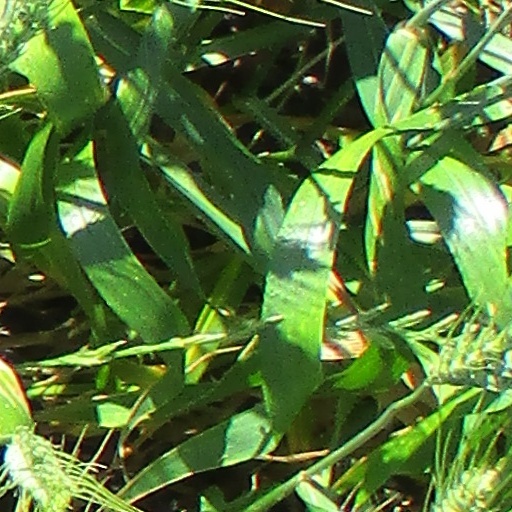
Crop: wheat